Transcarpathia

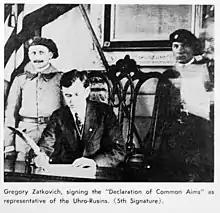
Gregory Žatkovich signing the Declaration of Common Aims at Independence Hall, Philadelphia 10–26–1918.

After World War I, the Austro-Hungarian monarchy collapsed and the region was briefly (in 1918 and 1919) claimed as part of the independent West Ukraine Republic. However, for most of this period the region was controlled by the newly formed independent Hungarian Democratic Republic, with a short period of West Ukrainian control.